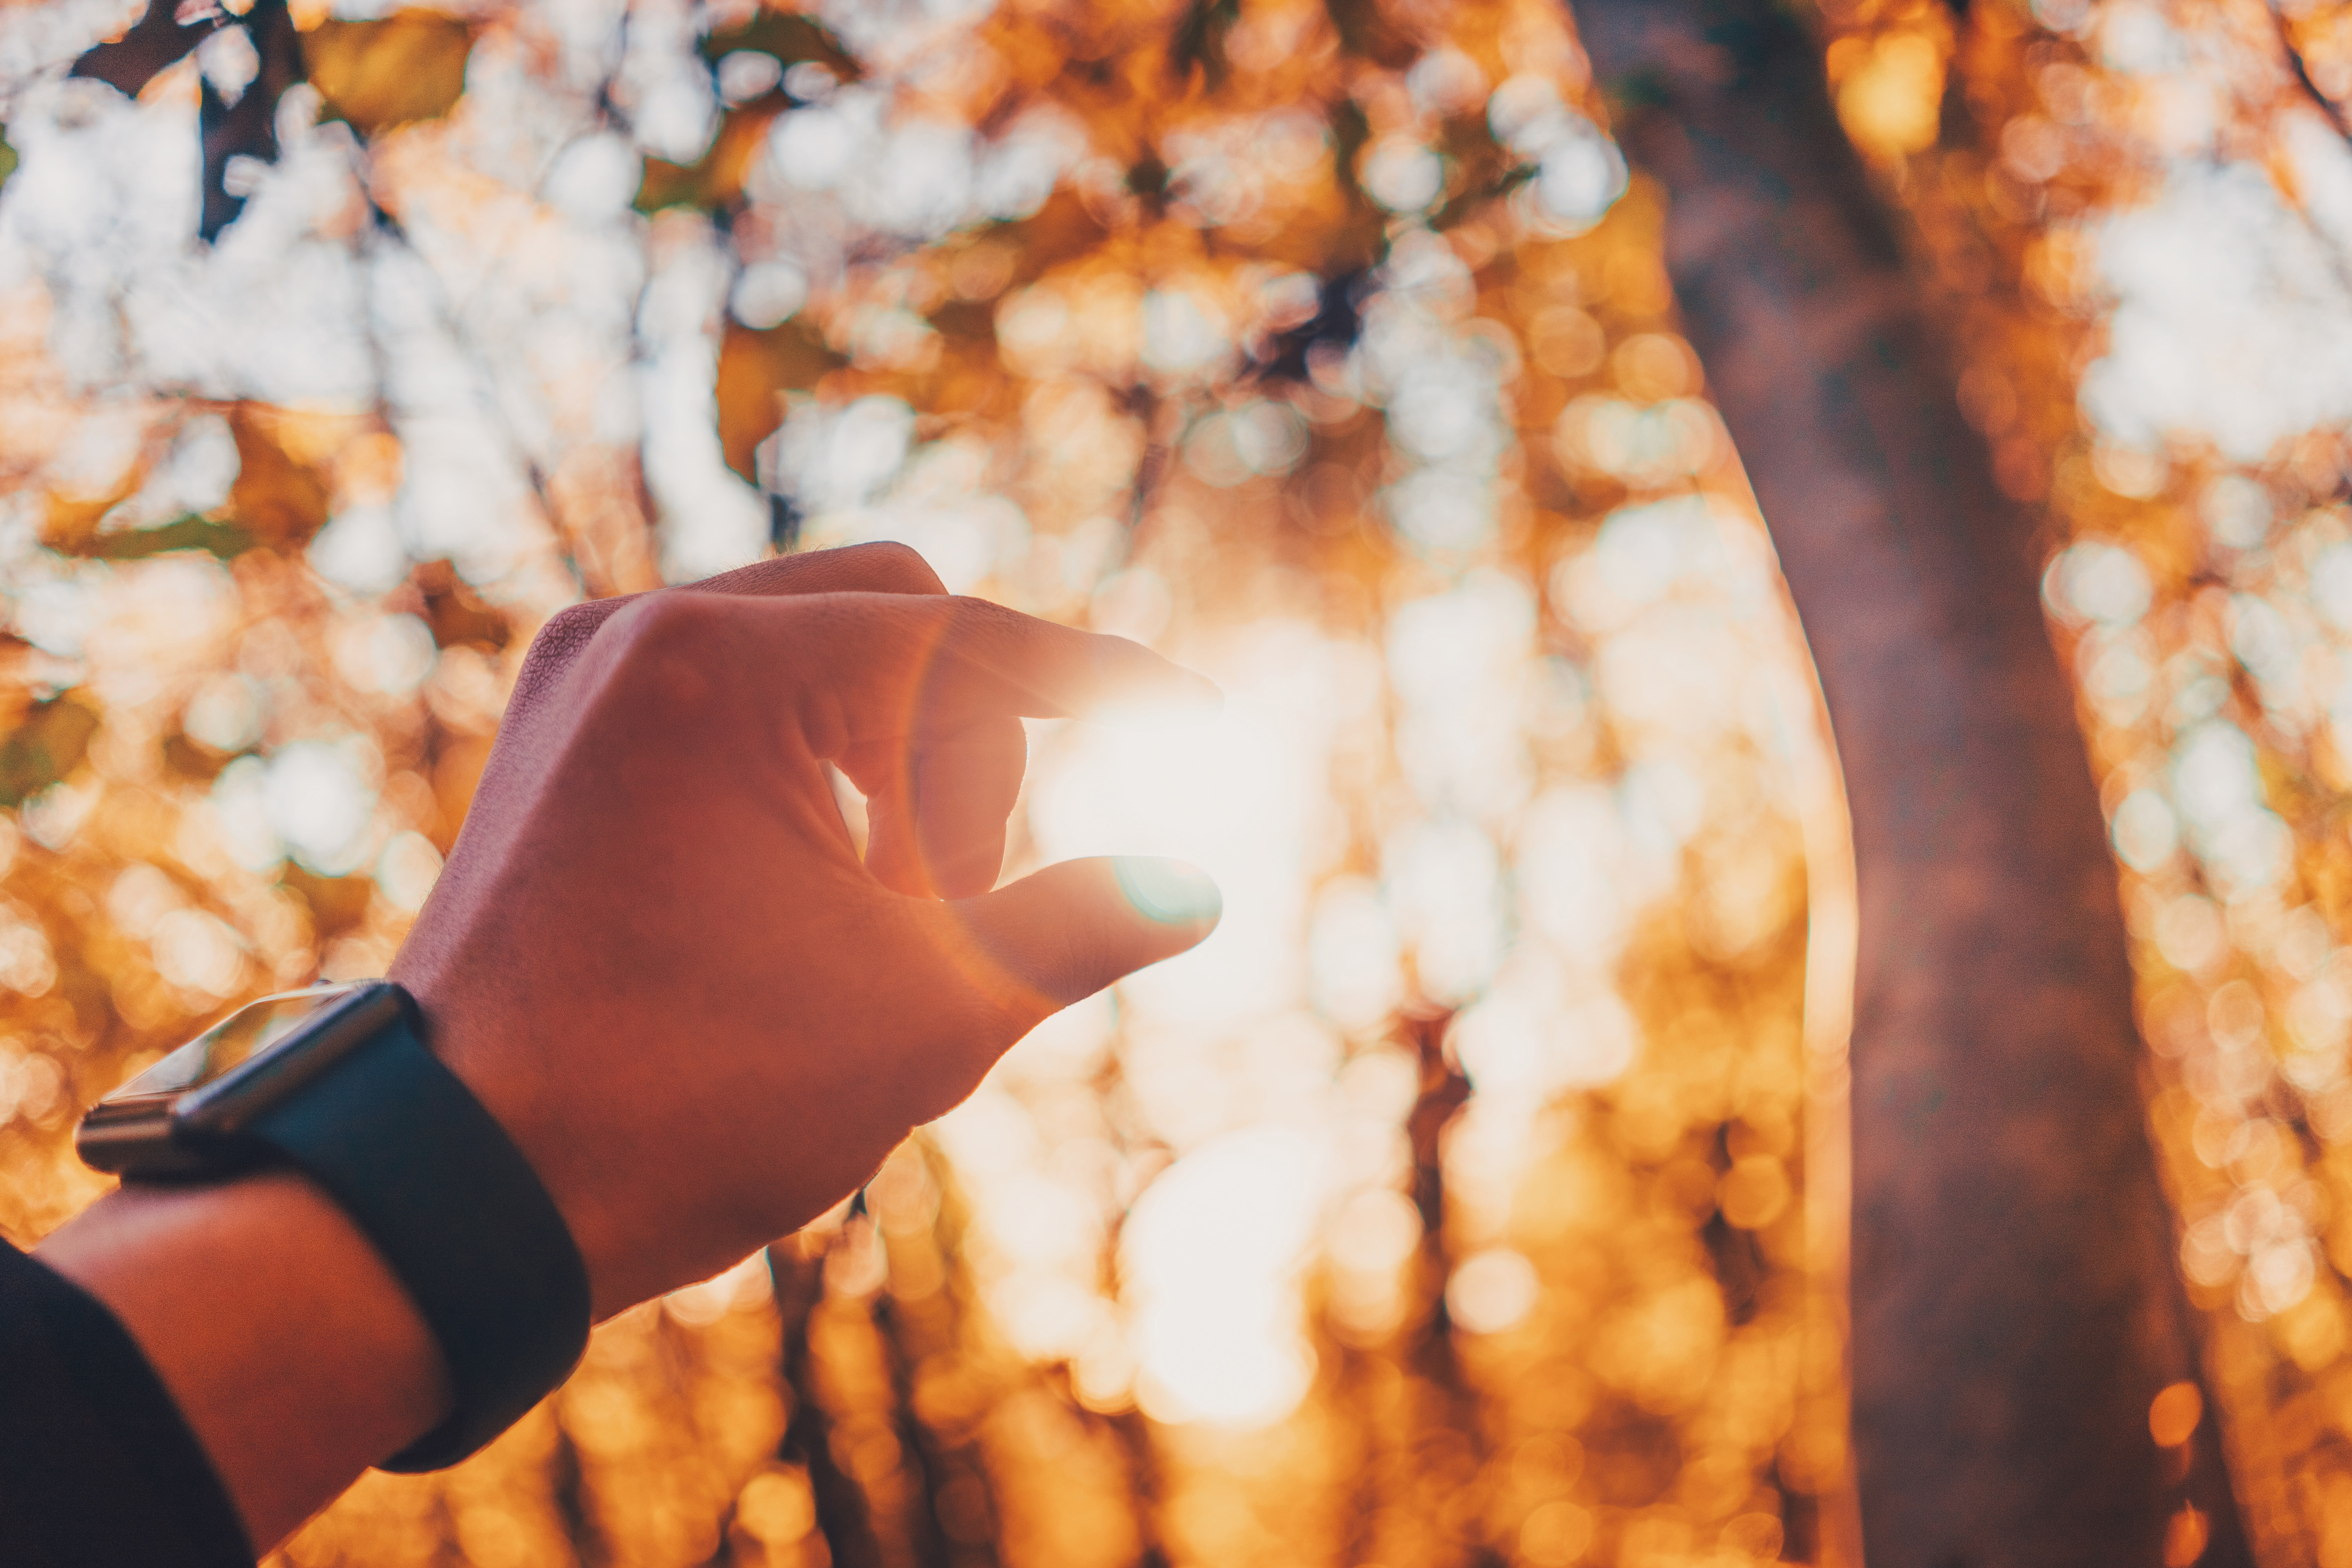
leaf, orange, tree, light, autumn, hand, sunlight, woody plant, sky, plant, photography, branch, finger, gesture, smile